Coronet Bay, Victoria

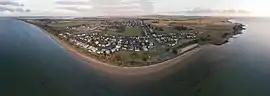
Aerial panorama of Coronet Bay

Coronet Bay is a town in Victoria, Australia, located 114 km south-east of Melbourne via the M1 and the Bass Highway, on the eastern shore of Western Port Bay.